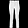
Label: Trouser